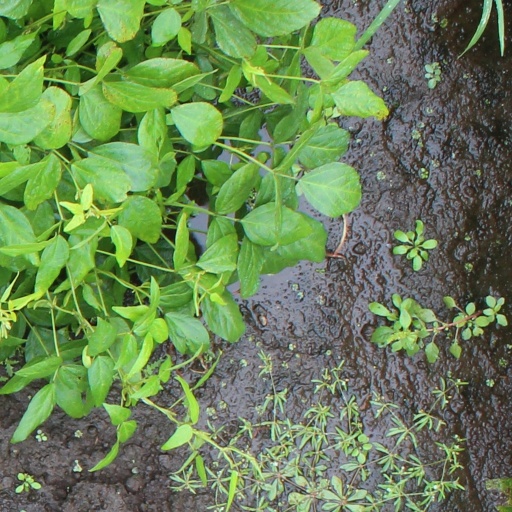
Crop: soybean